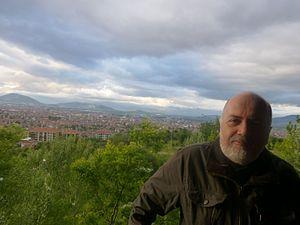
Hikmet Temel Akarsu est un écrivain turc né à Gümüşhane en 1960. Il est l'auteur de romans, de contes et de satires.